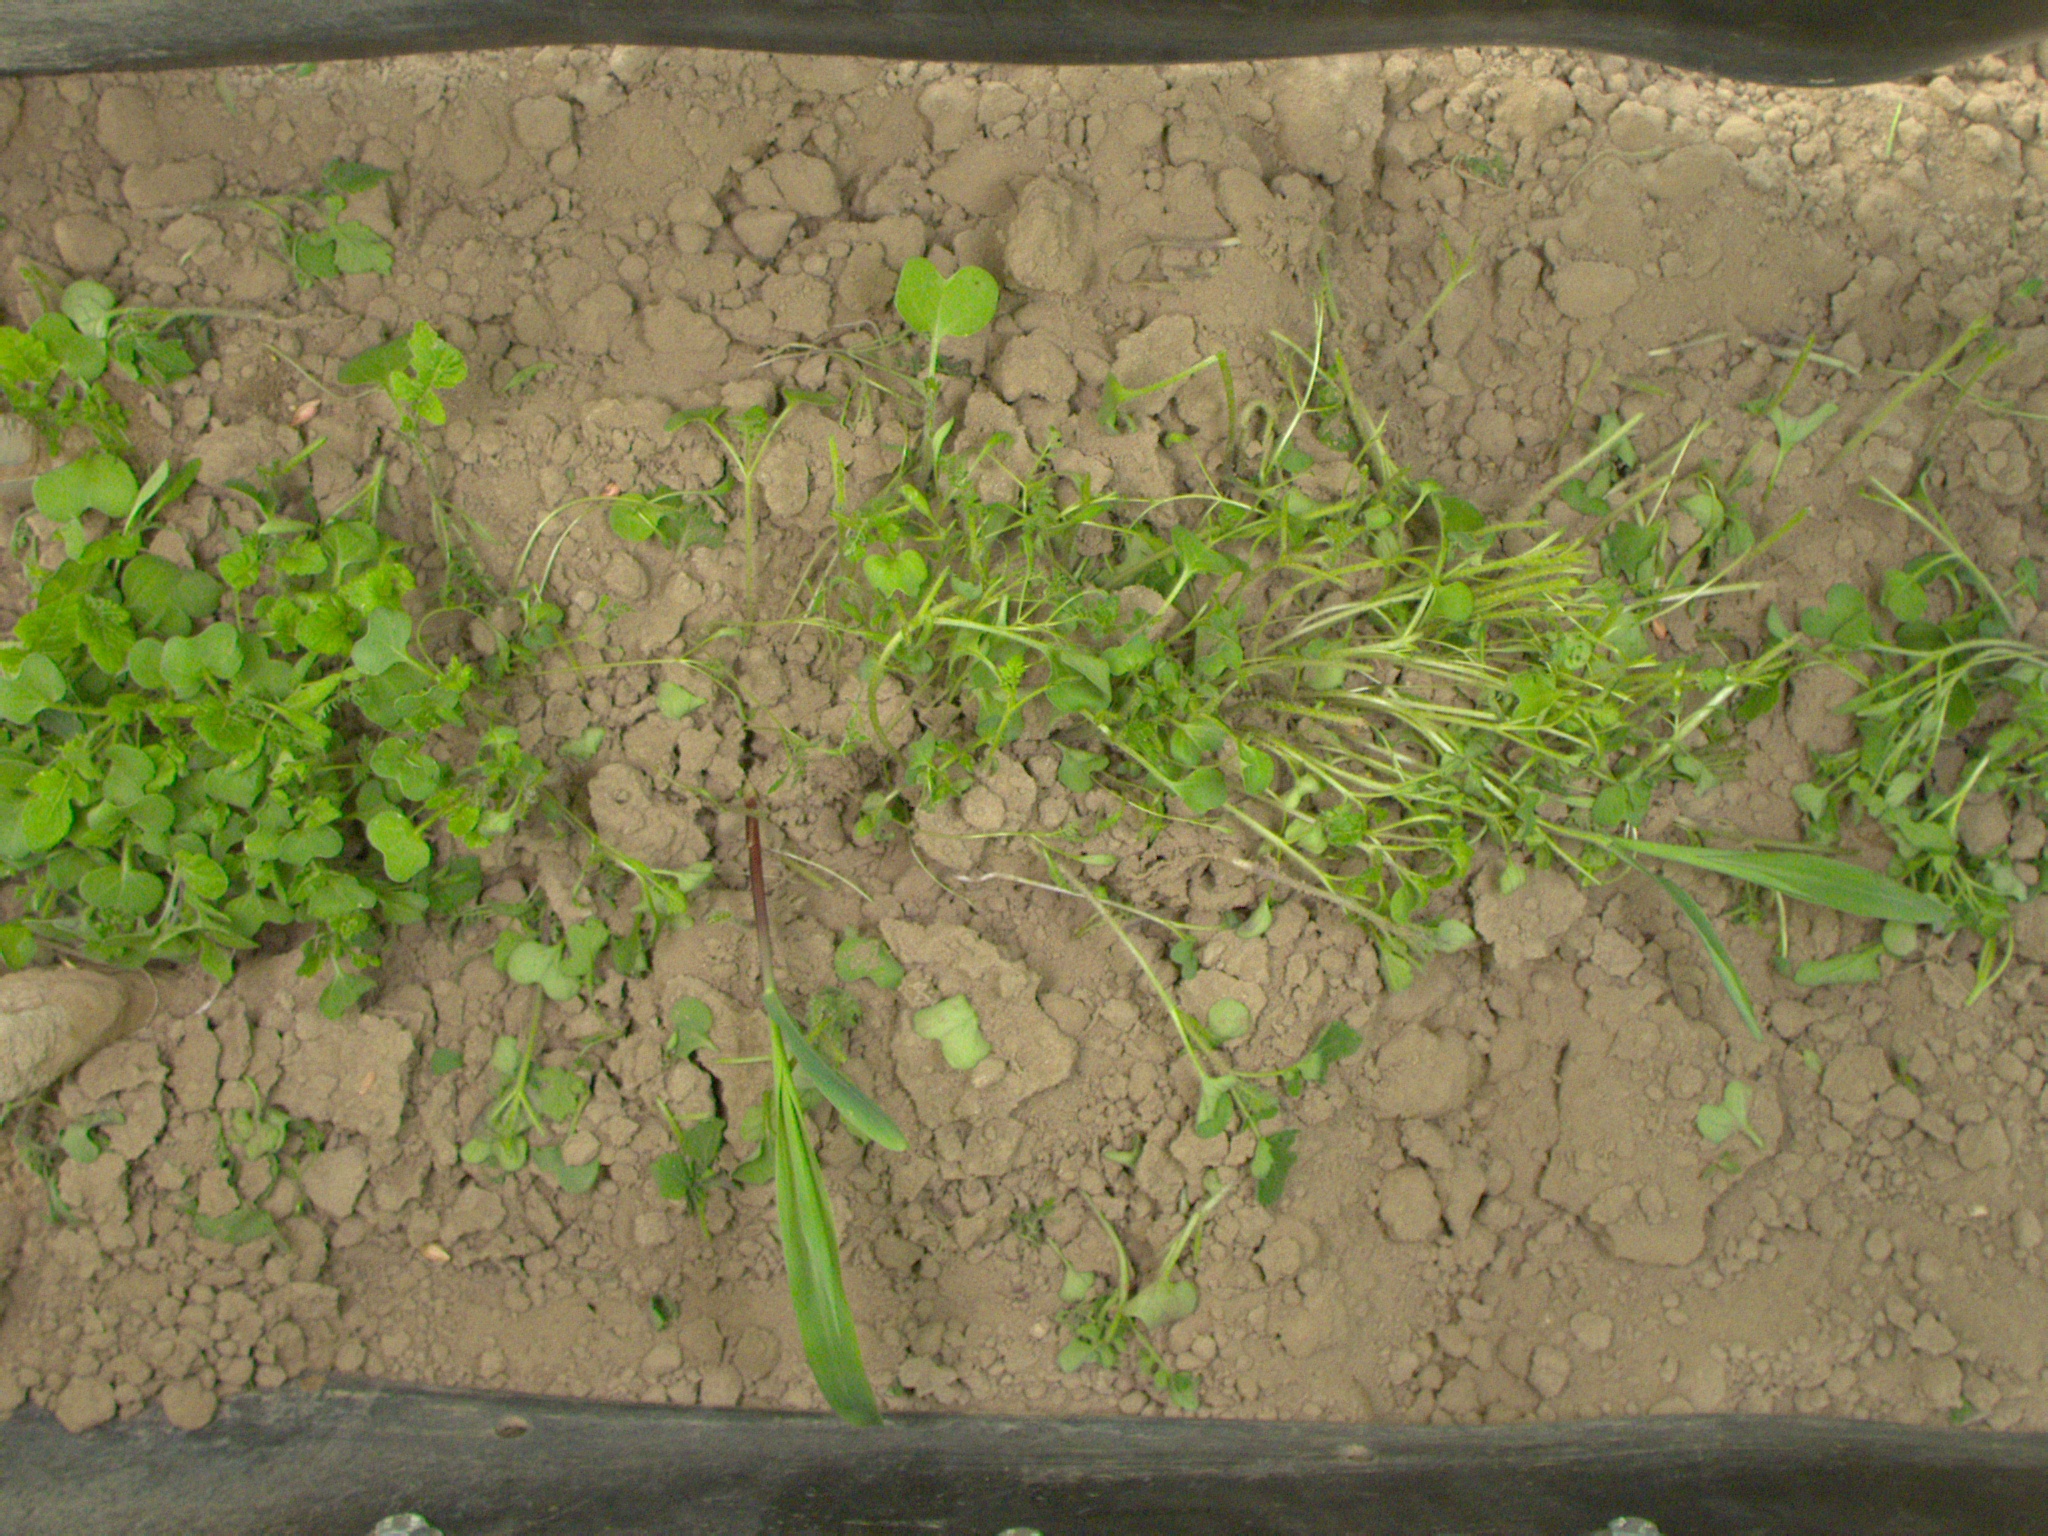
Crop: maize
Objects: maize, maize, stem_maize, stem_maize